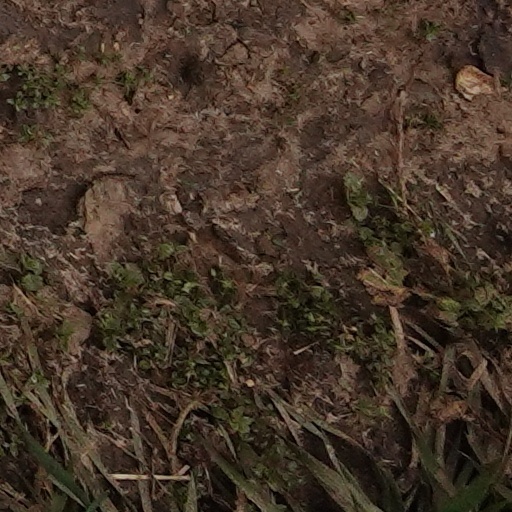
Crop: wheat